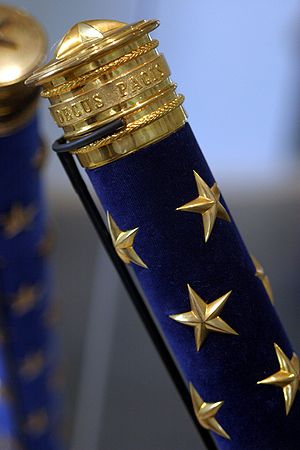
Marskal
Den franske marskals marskalstav.
Marskal og forkortelsen marsk er et begreb, der benyttes om flere forskellige titler i forskellige dele af samfundet.